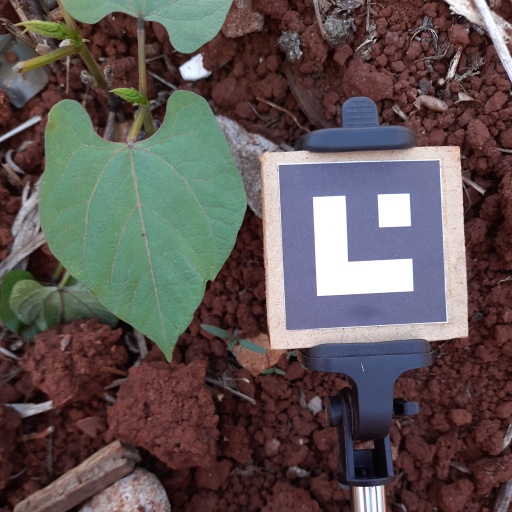
Observations: flat surface, no eating holes, under shade